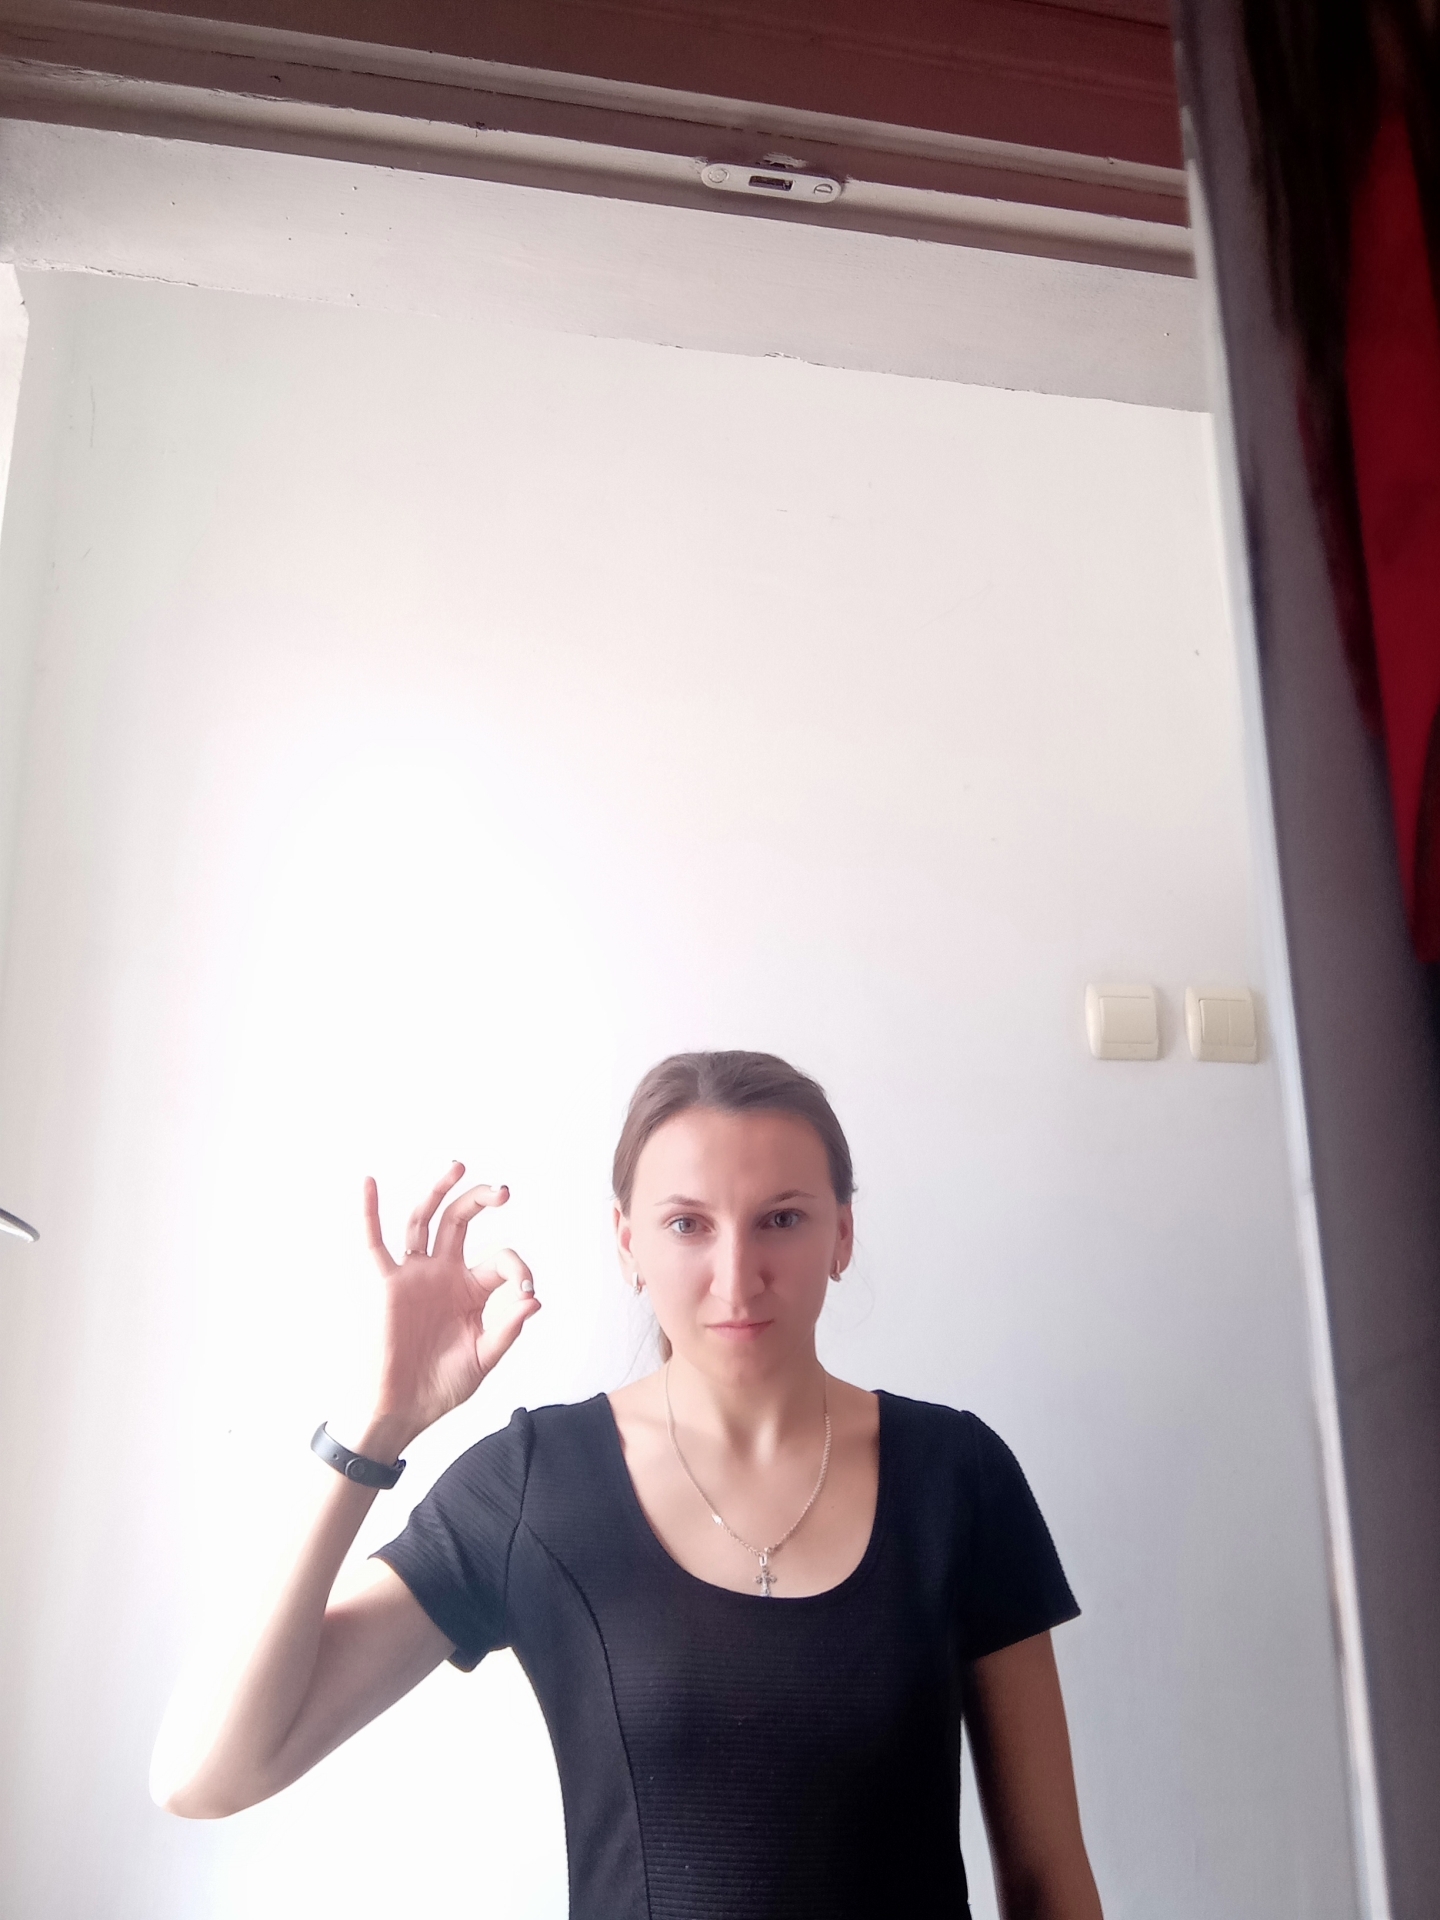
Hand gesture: ok